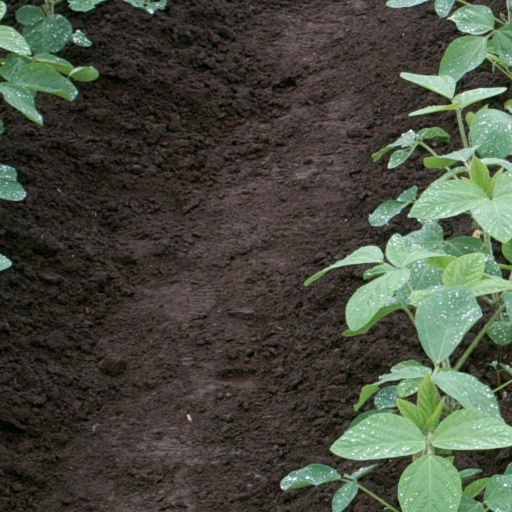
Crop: soybean